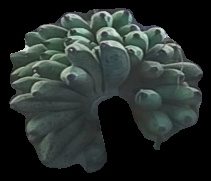
Variety: rasbale
Grade: grade2